Azurocidin 1

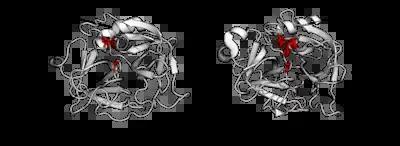

This encoded protein is a member of the PA clan of proteases but it is not a serine proteinase, because the active site serine and histidine residues are replaced, making it a pseudoenzyme.